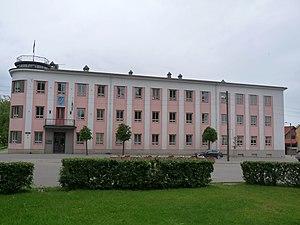
Võru est une ville estonienne, préfecture du comté de Võru. Sa population est de 12 965 habitants.